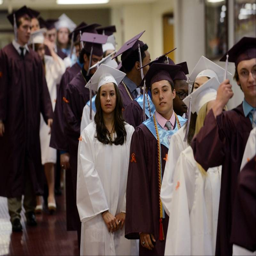
images from the graduation at the school .